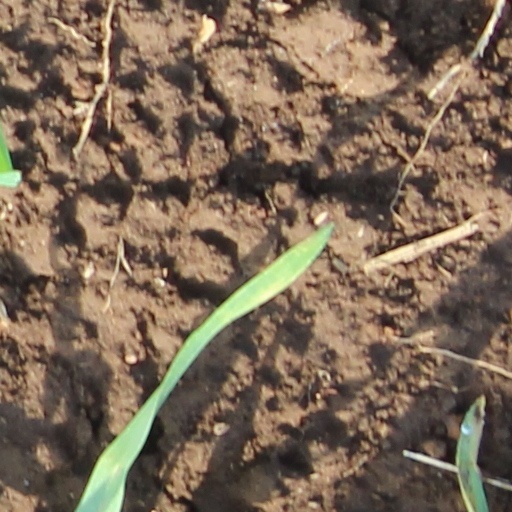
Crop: wheat